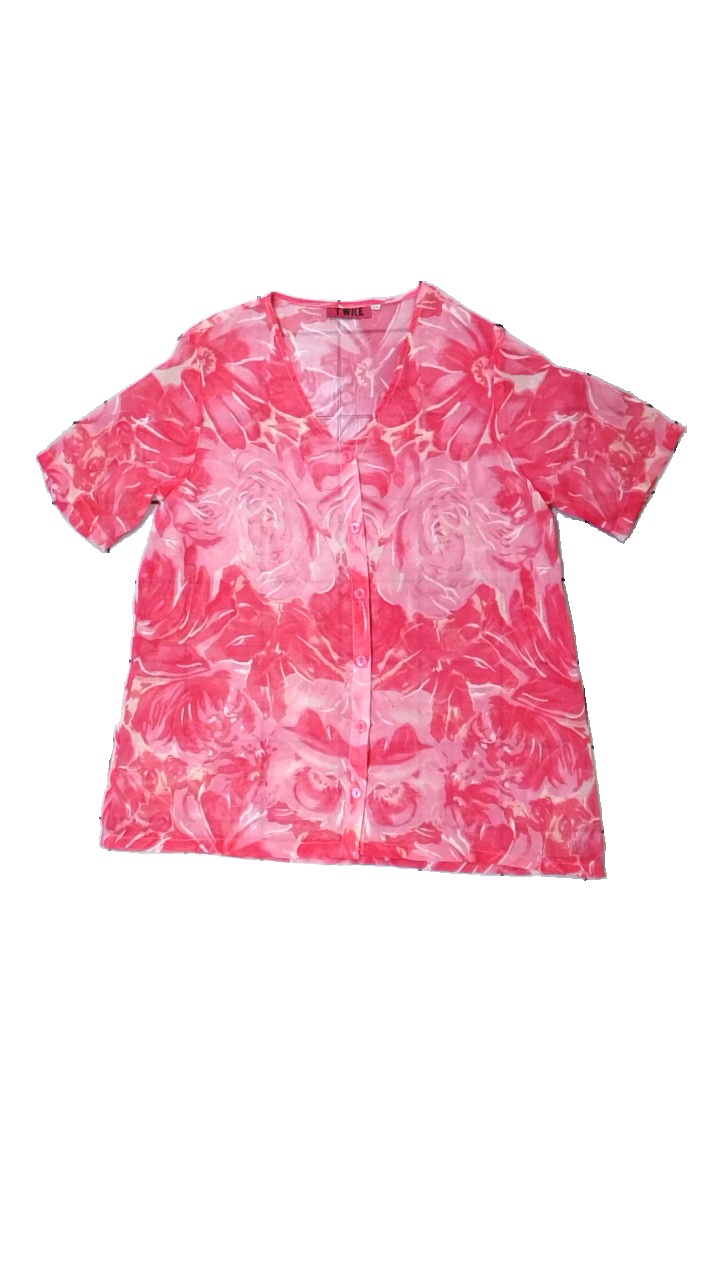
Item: Blouse (Ladies)
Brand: Twice
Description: blommig transparant blus
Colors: Pink
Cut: Regular
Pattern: Floral print
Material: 100% polyester
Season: All
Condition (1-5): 5
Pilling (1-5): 5
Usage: Reuse
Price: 50-100